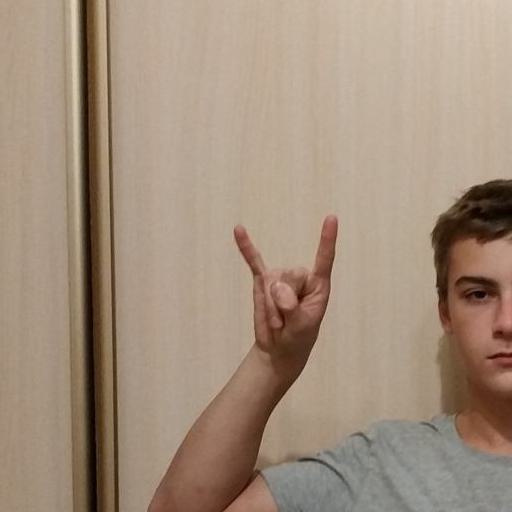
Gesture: rock